Flying Cloud Airport

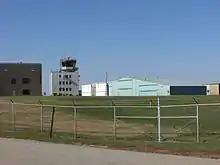
Control tower at Flying Cloud Airport

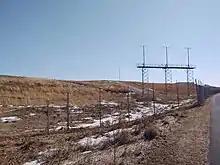
ALS for runway 10R, looking east

Flying Cloud Airport is a public airport located in the city of Eden Prairie in Hennepin County, Minnesota, United States, about 11 miles (18 km) southwest of the central business district (CBD) of Minneapolis.